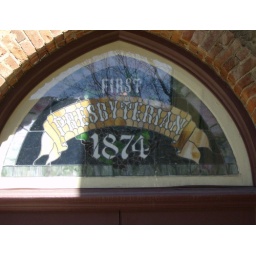
Stained glass over the door of the Presbyterian church in georgetown